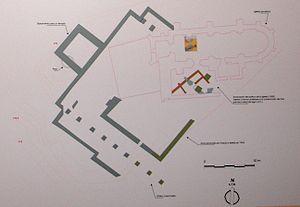
Julióbriga était la cité romaine la plus importante des neuf cités fondées en Cantabrie romaine, de plus de vingt hectares et comme indiqué par de nombreux auteurs latins, dont Pline l'Ancien. Elle est située sur une colline de 917 mètres où se situent les ruines de Retortillo. La cité se situe dans la vallée de Campoo, à l'intérieur de la Cantabrie, et dans le domaine de transition entre la côte et le plateau; la cité avait accès à la mer depuis le port dénommé Port de la victoire qui a été fondé en 19 av. J.-C., à la fin des Guerres cantabres. Quelques auteurs affirment qu'elle se trouvait dans l'actuelle baie de Santander, alors que les autres croient qu'elle se trouvait dans Santoña.